Lauterbrunnen railway station

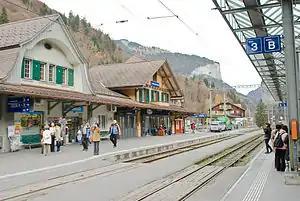
The station in 2008

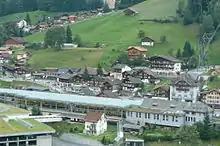
Lauterbrunnen station seen from the east. Wengernalpbahn trains can be seen in the nearest platforms under the glass roof. The terminus of the cable car stage of the Bergbahn Lauterbrunnen-Mürren can be seen to the right.

Lauterbrunnen is a railway station in the village and municipality of Lauterbrunnen in the Swiss canton of Bern. The station is on the Berner Oberland Bahn (BOB), whose trains operate services to Interlaken Ost. It is also the valley terminus of the Wengernalpbahn (WAB), whose trains operate to Kleine Scheidegg via Wengen, and of the Bergbahn Lauterbrunnen-Mürren (BLM), whose hybrid cable car and rail link runs to Mürren. Before 2006, this was a funicular (Seilbahn Lauterbrunnen–Grütschalp).